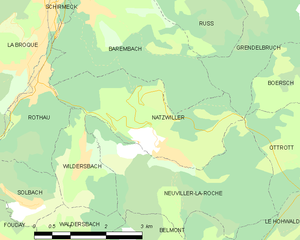
Carte des communes françaises